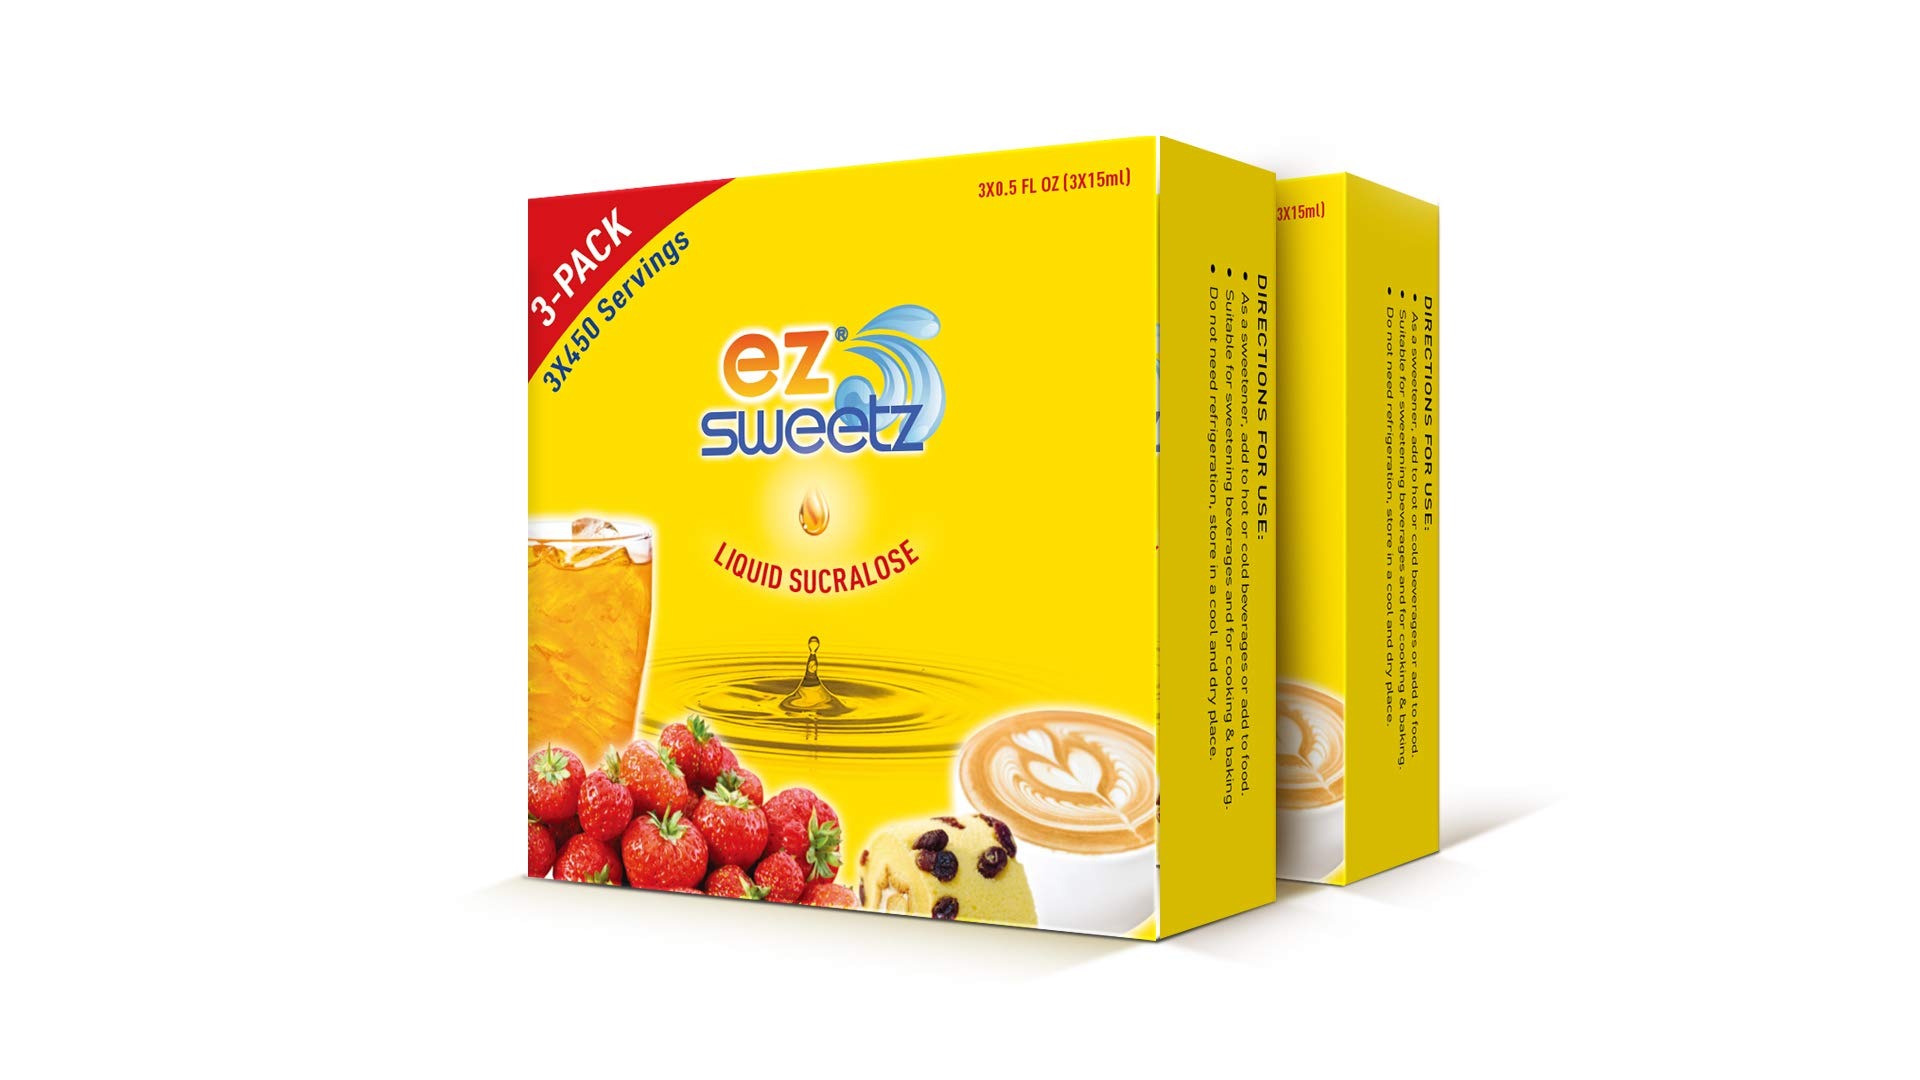
Item Name: 0.5 oz - Liquid Sweetener 450 Servings/Bottle | 3-Bottle x 2-Pack
Bullet Point 1: The highest concentrated liquid Sucralose. 2 Pack of 3x 0.5 oz bottles (total of 2700 Servings). 1 serving = 1 drop
Bullet Point 2: 1 drop = appx. 2 tsps. of sugar's sweetness. True 0 carbs & 0 calories
Bullet Point 3: Kosher certified and fully insured
Bullet Point 4: Proudly made in the USA. Manufacturing licensed by New Jersey Department of Health
Bullet Point 5: Manufactured in a FDA registered facility and third party tested. Product shelf life: 36-month
Product Description: This is the highest concentrated liquid Sucralose. 2-box bundle, each contains 3-bottle (or pack) of 0.5 oz bottles (total of 2700 Servings). EZ-Sweetz (sucralose) is high concentrated liquid sucralose. EZ-Sweetz contains no carbohydrates fillers used in the traditional packets. Conversion Chart: 1 Drop (1 Serving) = 2 Tsps of Sugar = 1 packet. A 0.5 oz bottle offers about 450 servings. Stay connected with us for the latest product news, recipes, and product sales: FACEBOOK: www.facebook.com/ezsweetz TWITTER: www.twitter.com/ezsweetz Product is made in USA.
Value: 3.0
Unit: Fl Oz

Price: 36.49